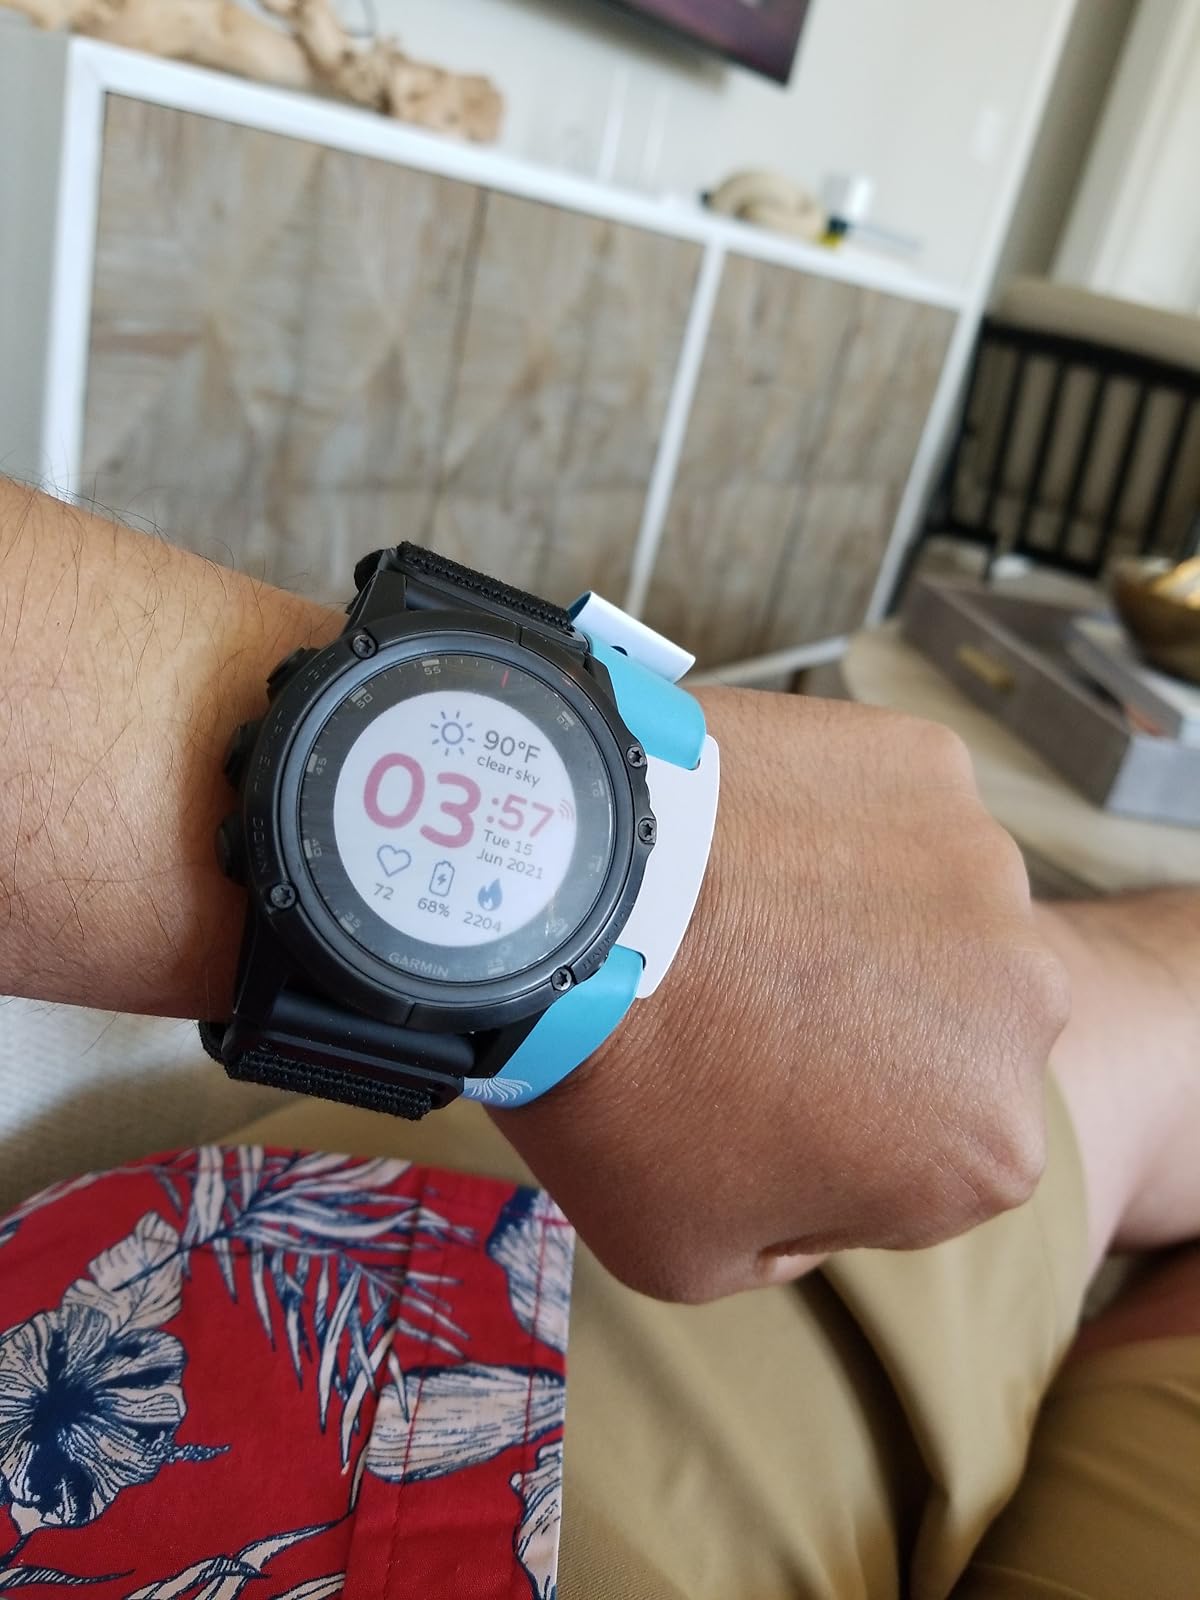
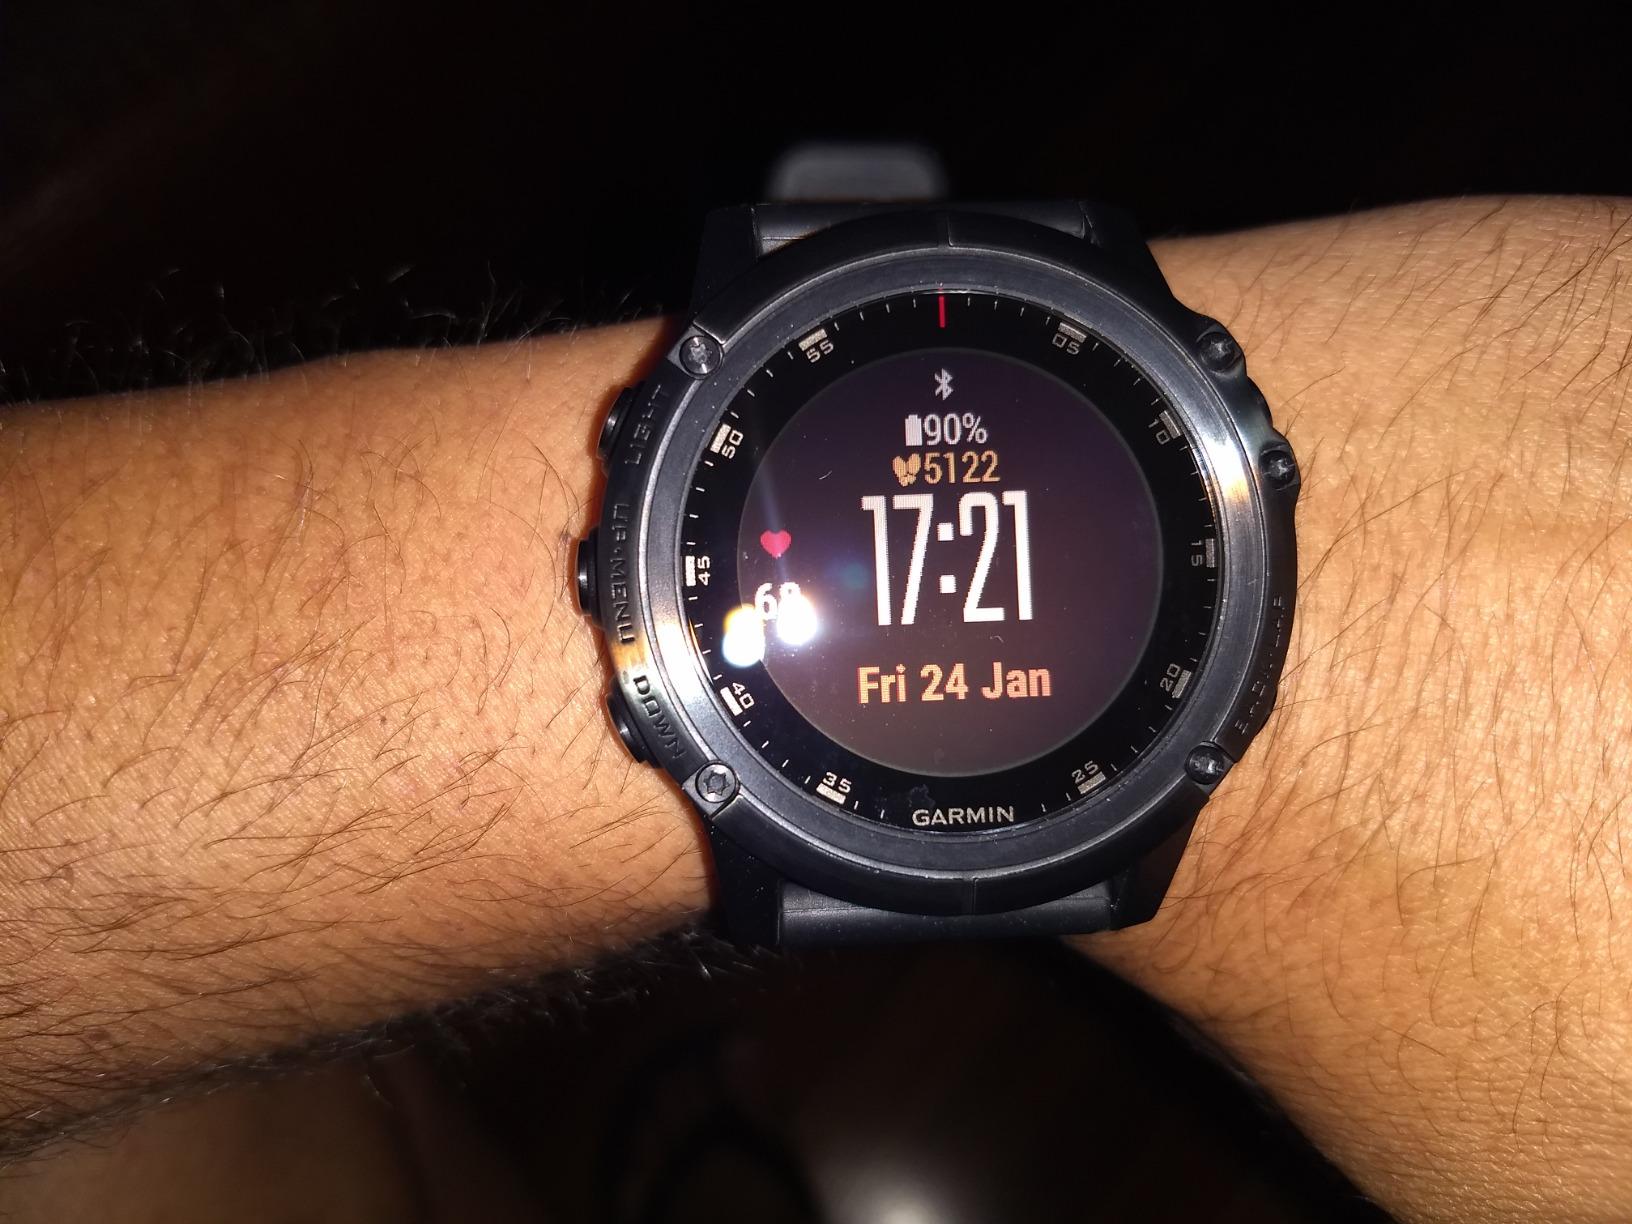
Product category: smartwatch
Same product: no